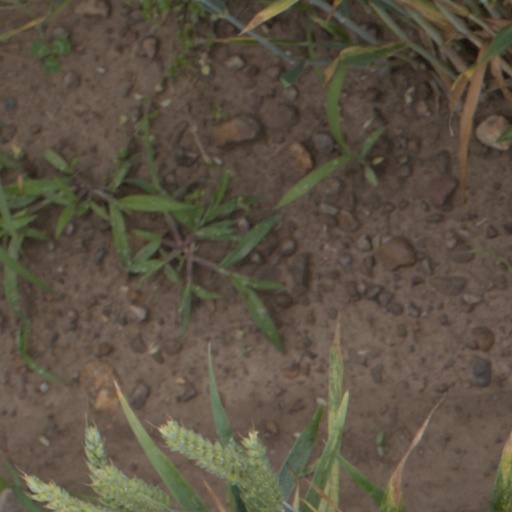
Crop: wheat